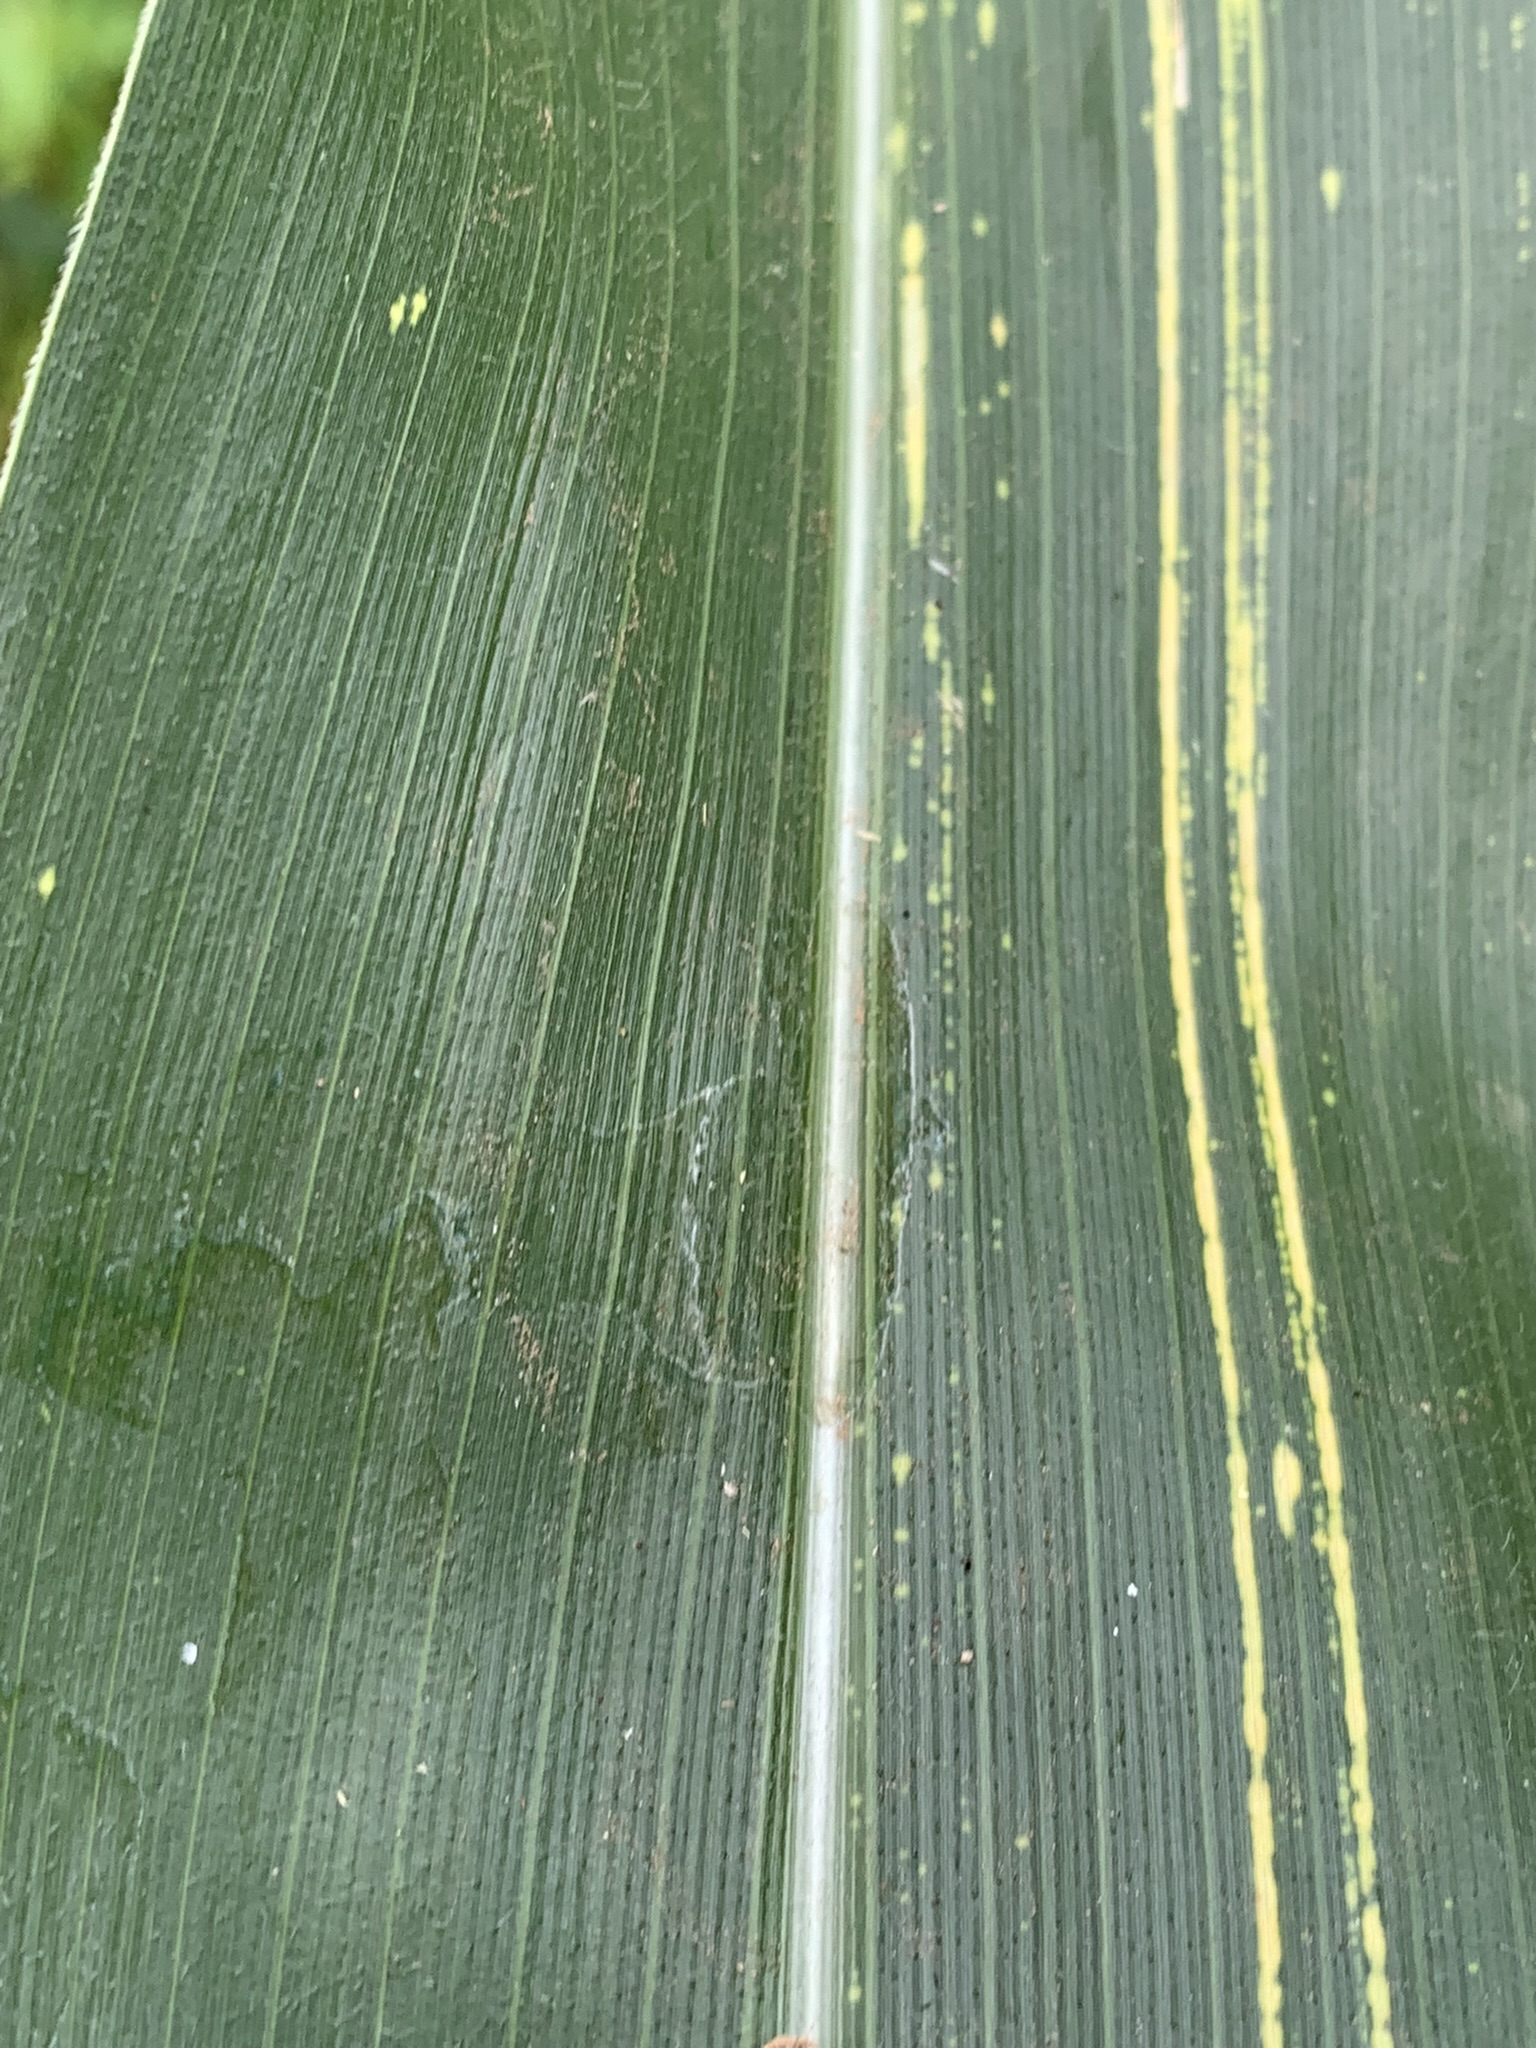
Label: MSV